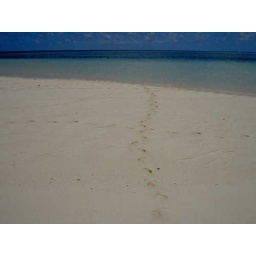
The truly white sand of this small island near Mayotte is actually made of tiny white shells.